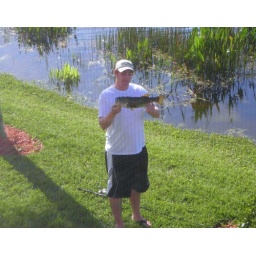
Fishing in the backyard of the condo... This backyard photo was taken through the screen of the condo balcony